York Theatre (Montreal)

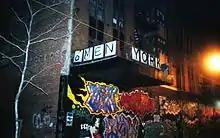
York Theatre, Montreal, March, 2000

The York was designed by architects Perry, Luke and Little, with an interior design by Emmanuel Briffa. Briffa, who had overseen interior designs of over 100 cinemas in Canada, commissioned murals by artist Kenneth Hensley Holmden for the project. These murals were badly damaged by a fire in 1989. Three of eight murals were removed and restored by the university, and are now incorporated into its new building.